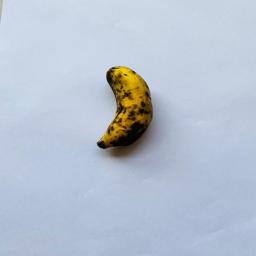
Banana variety: Sabri Kola